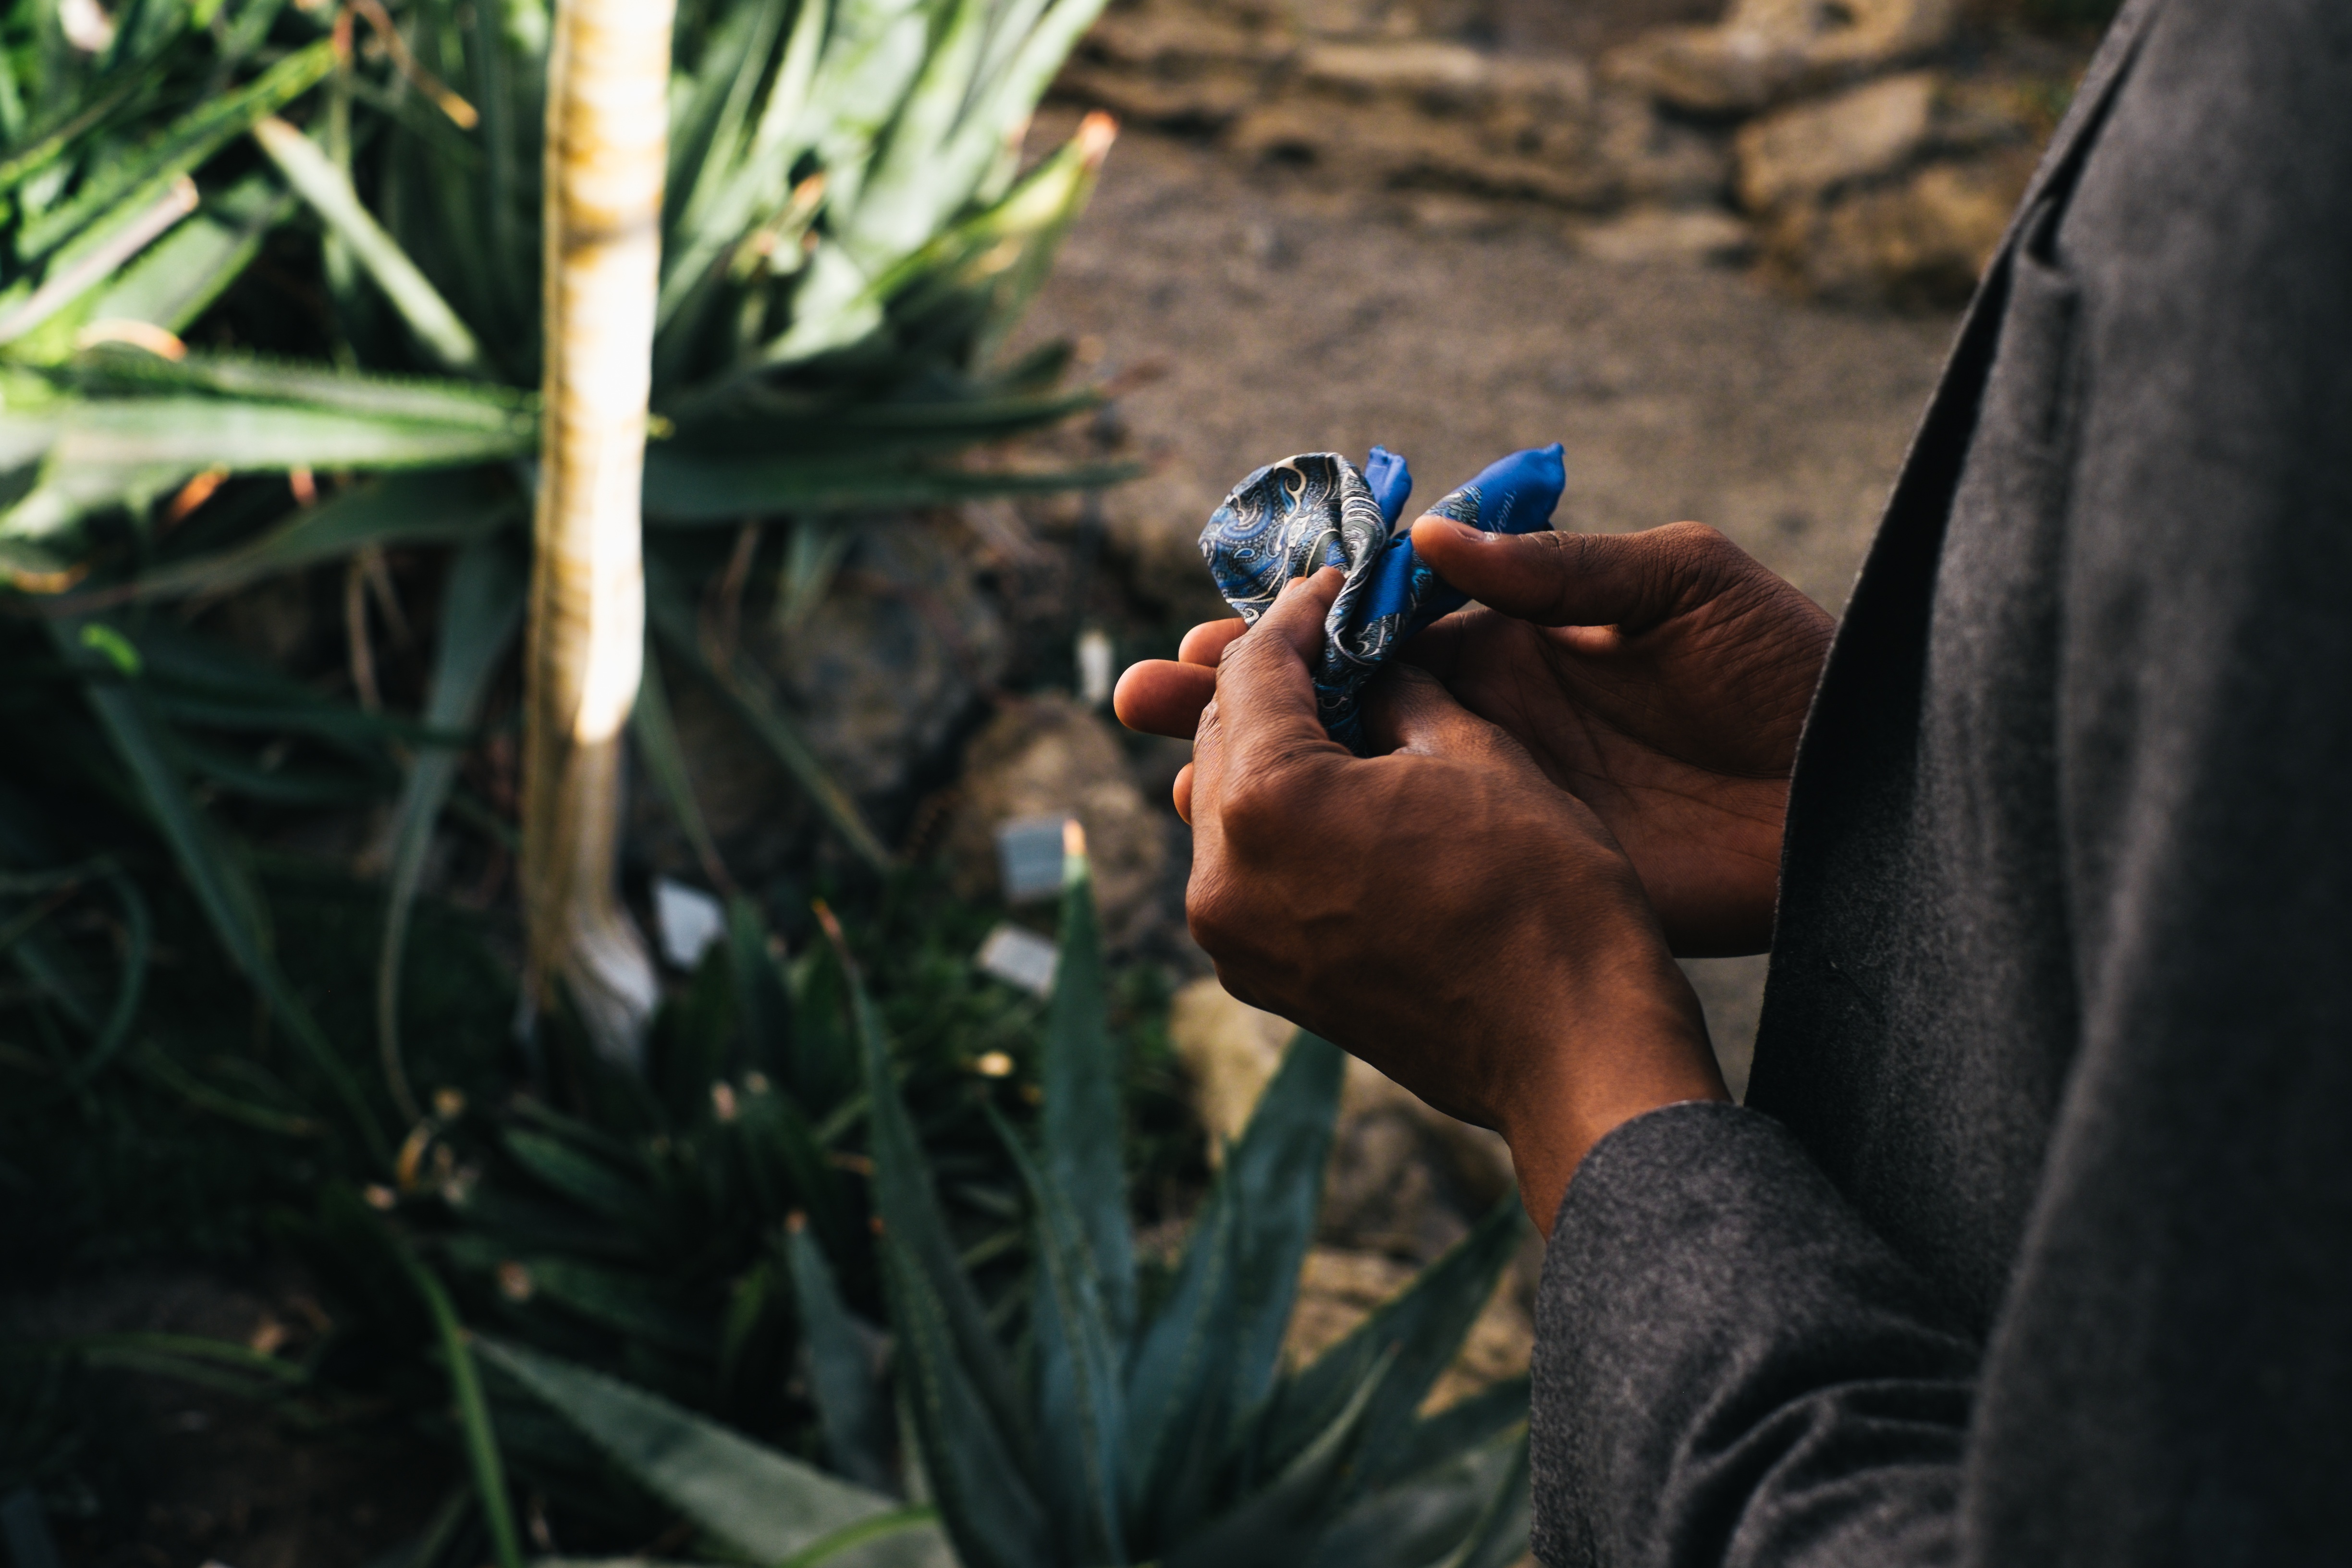
tree, forest, grass, plant, leaf, flower, spring, jungle, soil